1st Arkansas Light Artillery

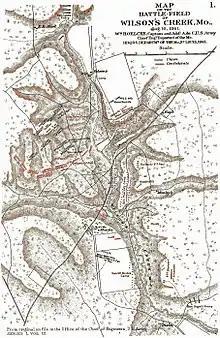
Ried's Arkansas Battery is depicted on the lower right hand part of the map of Wilson's Creek Battle Field. The other Arkansas battery present at Wilson's Creek, Woodruff's Pulaski Light Artillery is depicted to the north of Reid's position.

The ninth day of August, 1861, found the Fort Smith Artillery, camped on Wilson's Creek, ten miles south of Springfield, in south-west Missouri, assigned to the 1st Division (Brigade) of the Provisional Army of Arkansas (State Troops) commanded by State Brigadier General Nicholas B. Pearce. Pearce's Division, comprised one part of the Southern force under the overall command of Confederate Brigadier General Benjamin McCulloch. The other two components of the Southern force were McCulloch's own Western Army, consisting one Louisiana regiment, one Texas regiment, two Arkansas regiments and one battalion of Arkansas Confederate Troops, and Major General Sterling Price's Missouri State Guard.